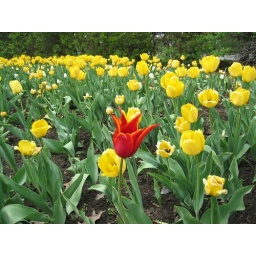
This was the only one like this in a whole bed of yellow tulips !